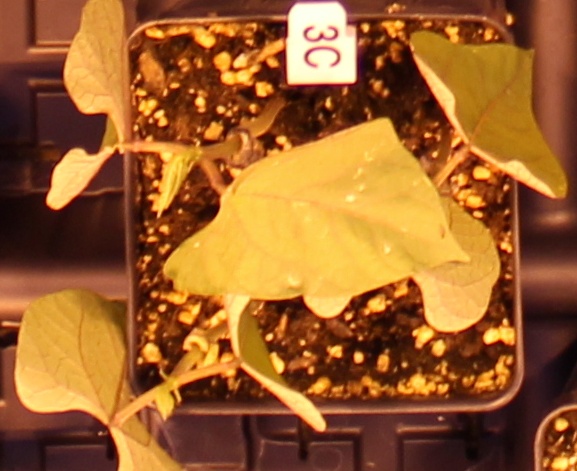
Label: Blackbean